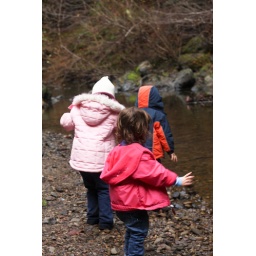
Throwing rocks in the water